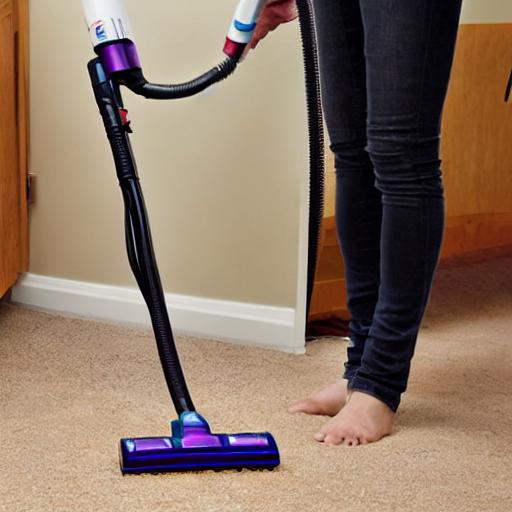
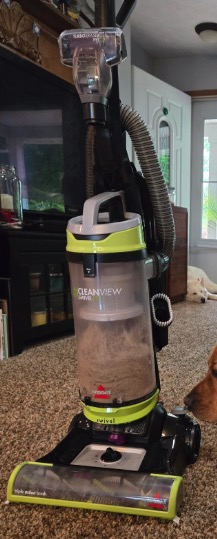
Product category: items_vacuum
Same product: no